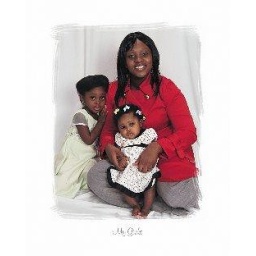
Lady in red and her gang of girls